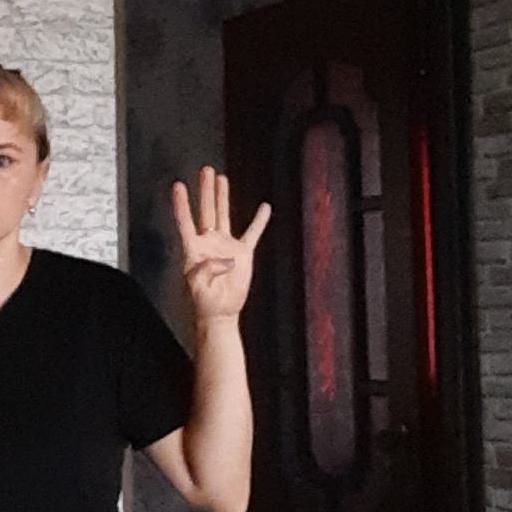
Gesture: four